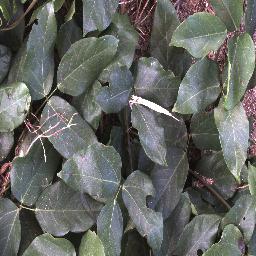
Label: negative